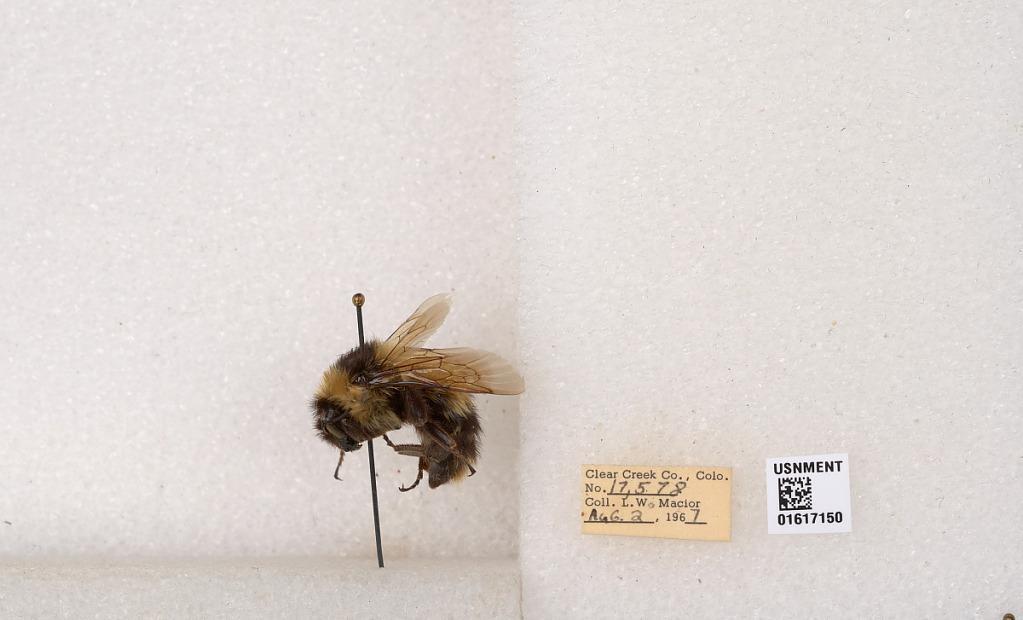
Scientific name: Bombus kirbyellus
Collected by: L. Macior
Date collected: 1967-8-2
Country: United States
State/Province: Colorado
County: Clear Creek
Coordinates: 39.6891, -105.644